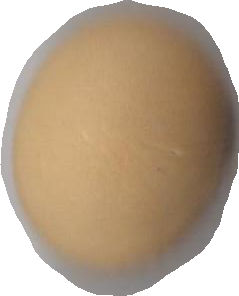
Variety: Dega